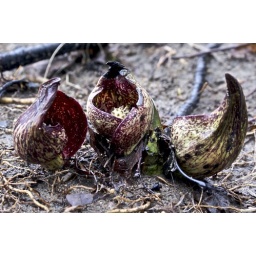
Usually this is the first flowering plant in my region, the first sign of spring.Big Hunting Creek, Catoctin Mountain Park, MD